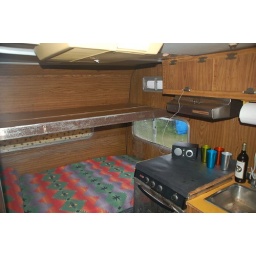
Top bunk or Big Storage shelf above bed